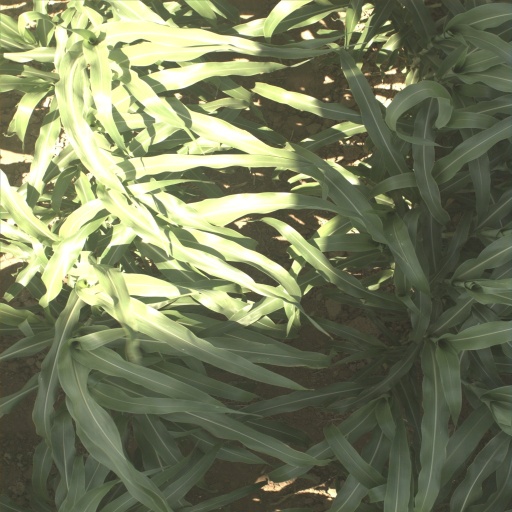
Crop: sorghum